Small nucleolar RNA SNORA76

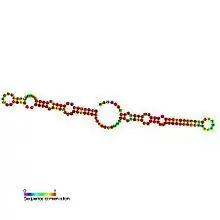
Predicted secondary structure and sequence conservation of SNORA76

In molecular biology, SNORA76 (also known as ACA62) is a non-coding RNA (ncRNA) which modifies other small nuclear RNAs (snRNAs). It is a member of the H/ACA class of small nucleolar RNA that guide the sites of modification of uridines to pseudouridines.